National Natural Landmark

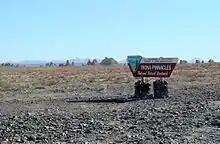
The Trona Pinnacles with National Natural Landmark sign

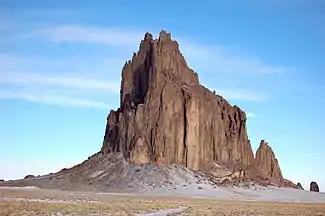
Shiprock National Natural Landmark

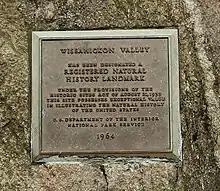
Wissahickon Valley plaque in Philadelphia near Valley Green Inn

The National Natural Landmarks (NNL) Program recognizes and encourages the conservation of outstanding examples of the natural history of the United States. It is the only national natural areas program that identifies and recognizes the best examples of biological and geological features in both public and private ownership. The program was established on May 18, 1962, by United States Secretary of the Interior Stewart Udall.